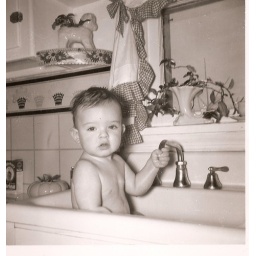
ed griffis in kitchen sink